Sinus tarsi syndrome

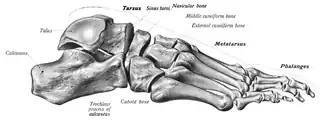
A medical diagram of the foot bones, with the sinus tarsi labeled (upper right; next to Tarsus label)

Sinus tarsi syndrome is the clinical disorder of pain and tenderness in the sinus tarsi, which is a lateral tunnel in the foot at the junction of the hindfoot and the midfoot, between the ankle and the heel. Most of the time, sinus tarsi syndrome onsets after ankle sprains; however, there can be other causes. There are a variety of treatments, divided into conservative treatments such as physical and orthotic therapy, and more invasive ones such as cortisone injections. The condition is somewhat poorly understood and is subject to heavy debate in the medical community.